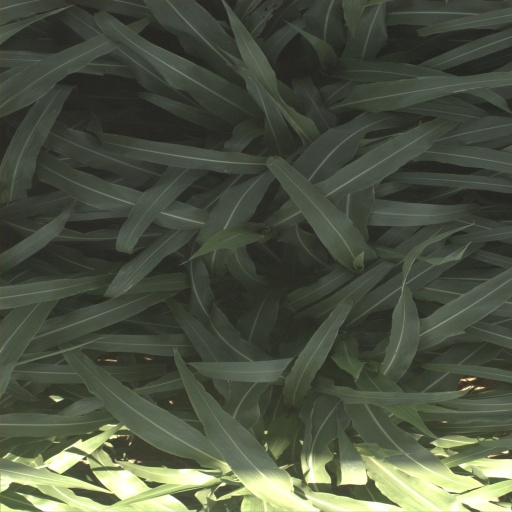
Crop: sorghum